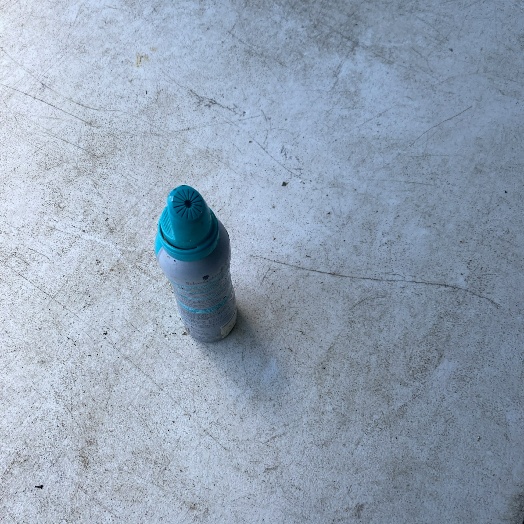
Label: Metal